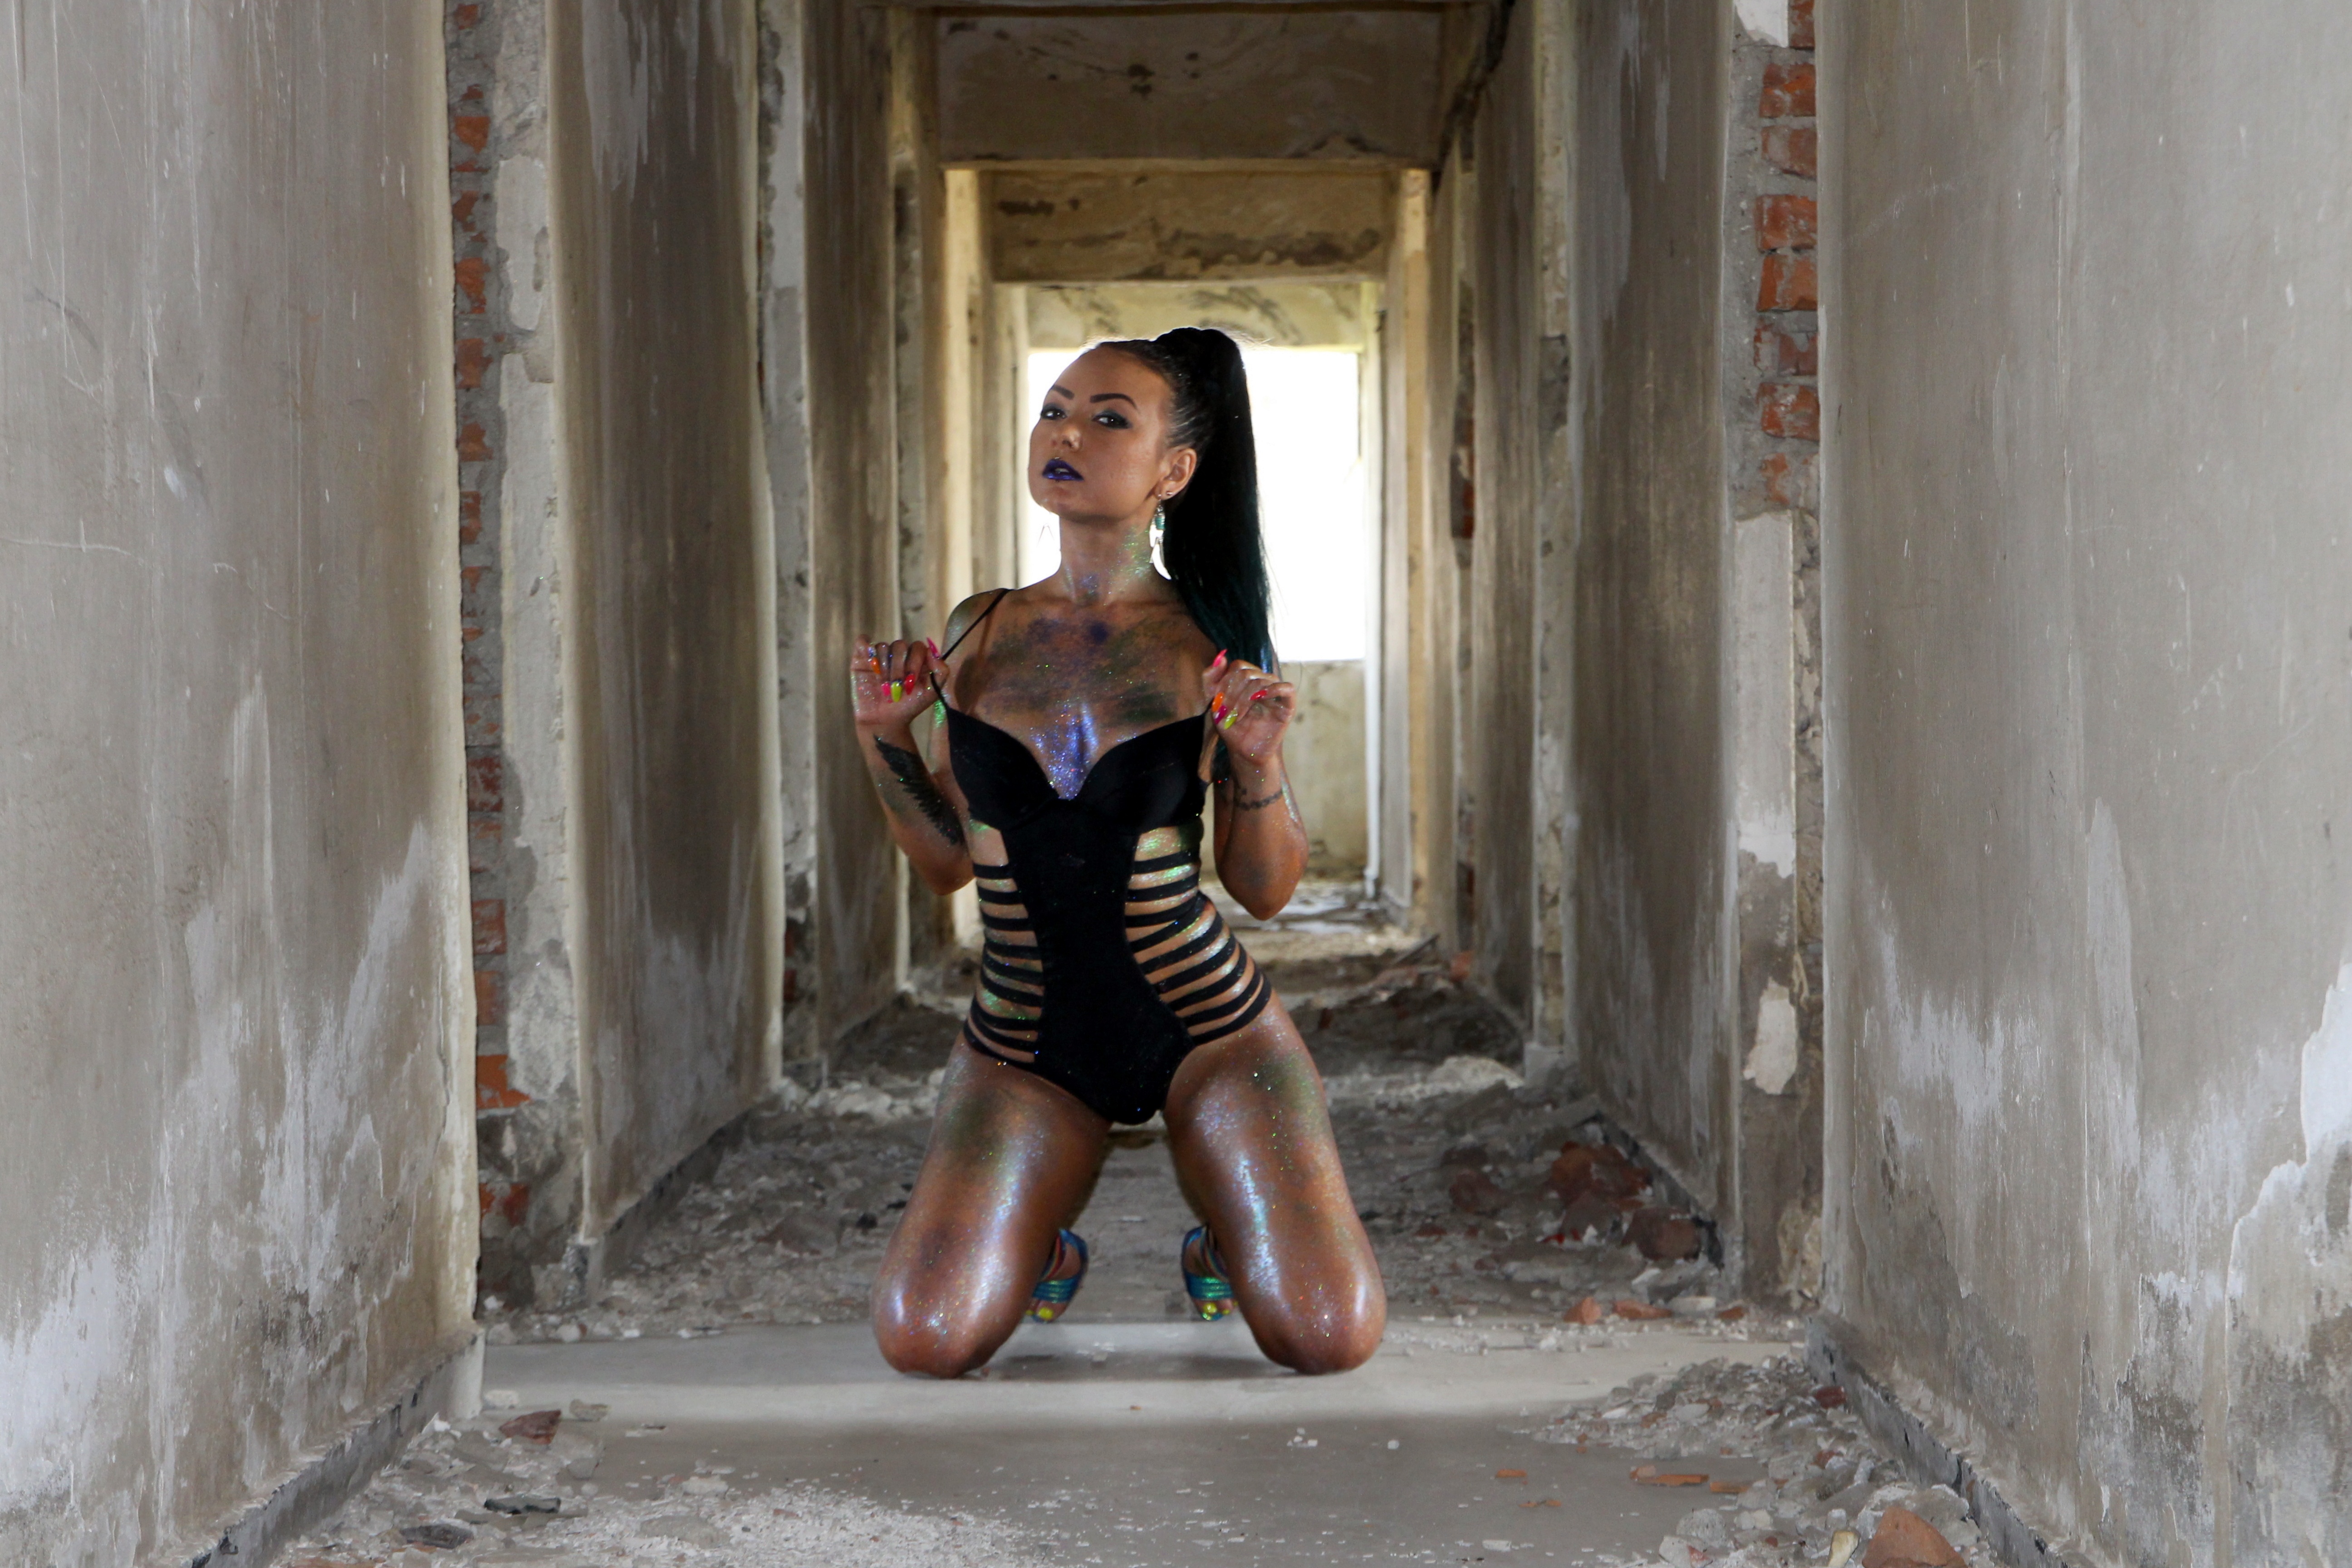
girl, woman, model, spring, fashion, clothing, lady, dress, temple, photograph, beauty, image, seductive, sensual, abandoned building, photo shoot, corp, art model